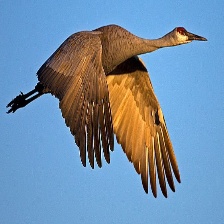
Species: SANDHILL CRANE
Scientific name: GRUS CANADENSIS
ImageNet parent category: crane